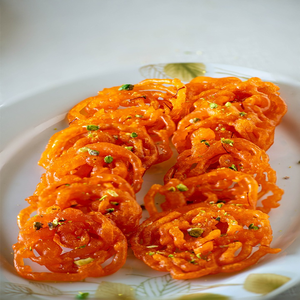
Dish: jalebi